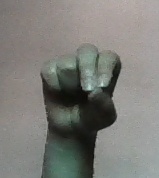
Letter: gaaf